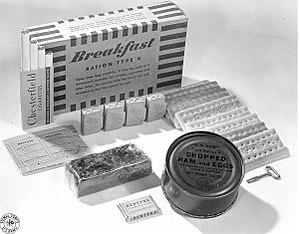
La ration K est une ration alimentaire de combat américaine apparue durant la Seconde Guerre mondiale.